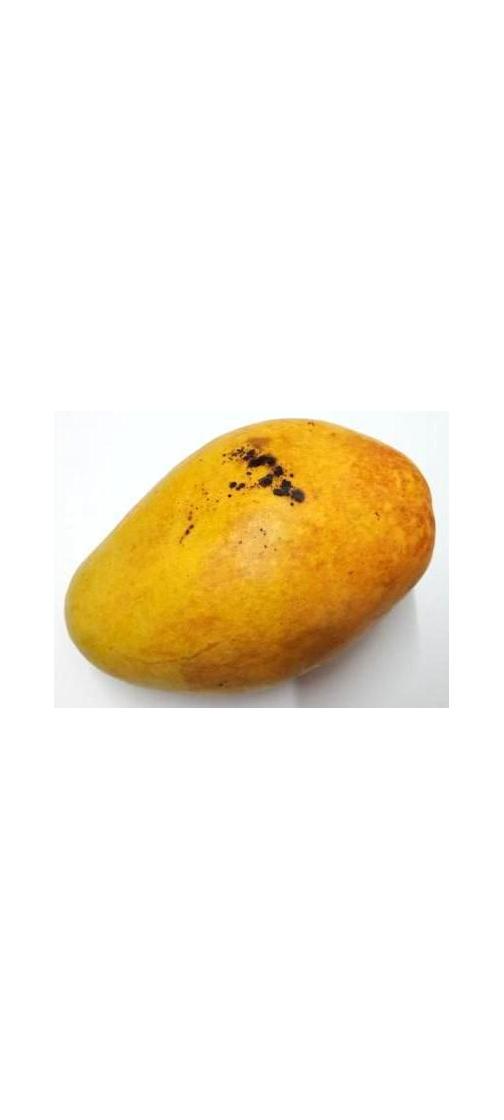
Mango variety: Bari-11